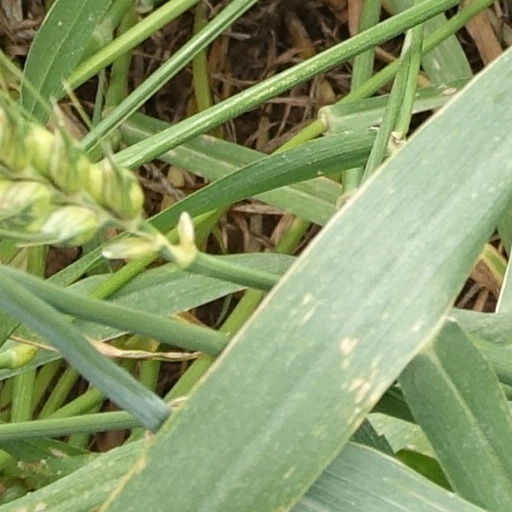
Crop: wheat